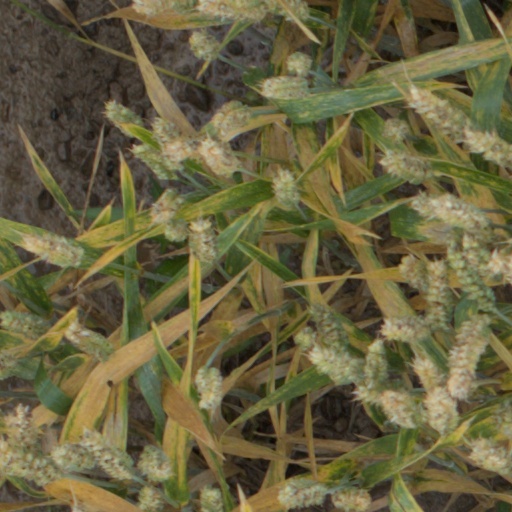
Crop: wheat